Eleonora Duse

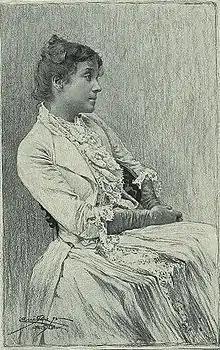
Eleonora Duse, early in her acting career

Duse was cryptic regarding her acting style. She claimed not to have a technique of any sort, and scorned at efforts to put her art into a science. What is known is that she had a highly heterodox, almost religious philosophy of acting, seeking to "eliminate the self" and become the characters she portrayed. It is a common misconception that her acting was purely intuitive and spontaneous, in reality she labored over her craft.